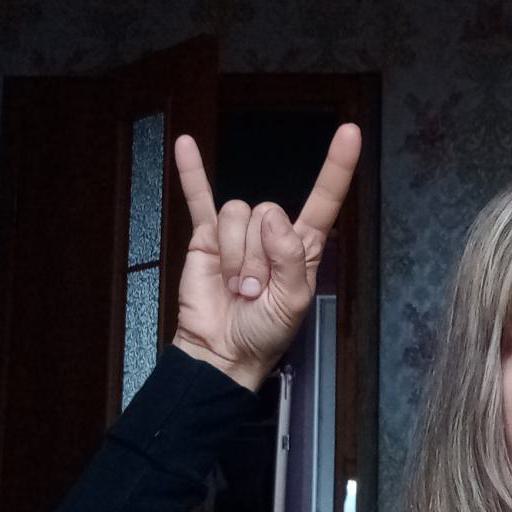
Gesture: rock